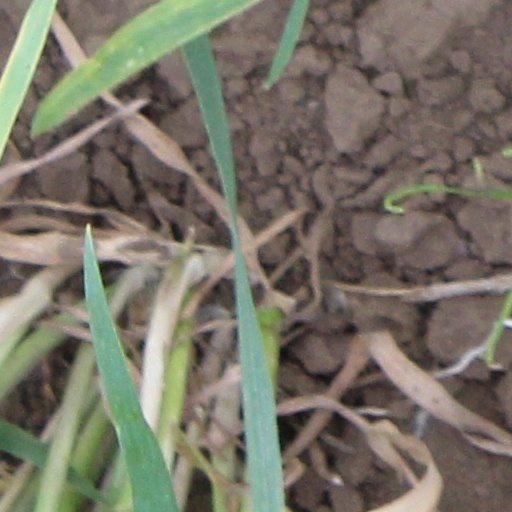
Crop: wheat